Montigny-lès-Arsures

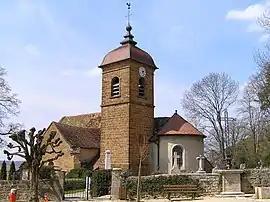
Montigny-lès-Arsures Church

Montigny-lès-Arsures (literally "Montigny near Arsures") is a village in the Jura department in Bourgogne-Franche-Comté in eastern France.